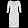
Label: Dress